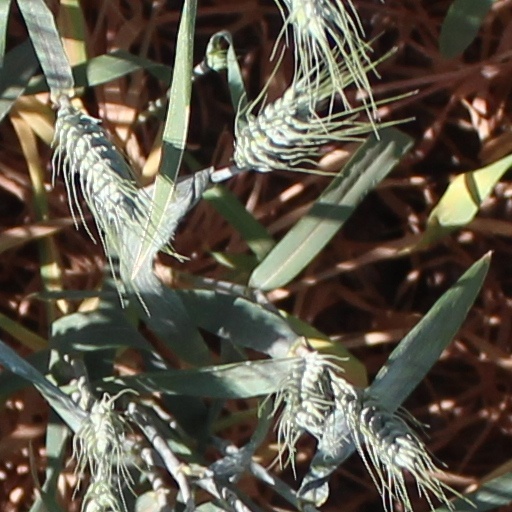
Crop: wheat